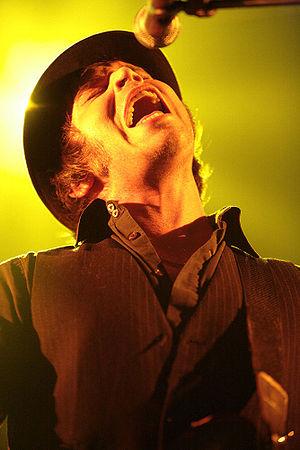
Gaz Coombes est un chanteur anglais né le 8 mars 1976 à Oxford. C'est le leader, chanteur et guitariste du groupe de rock alternatif Supergrass.